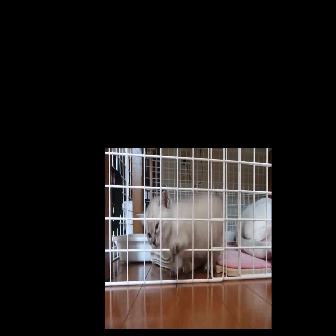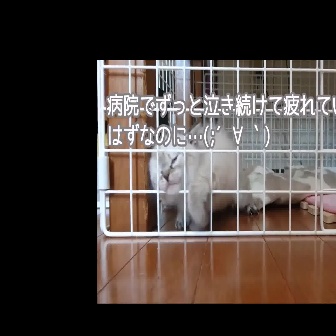
  Please identify the target specified by the bounding box [135,183,227,275] in the first image and locate it in the second image. Return the coordinates in [x_min,y_min,x_max,y_max] format.
Answer: [147,121,258,231]